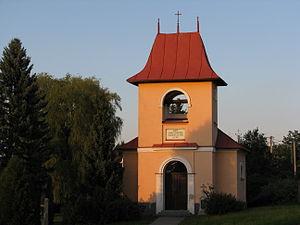
Hodíškov est une commune du district de Žďár nad Sázavou, dans la région de Vysočina, en République tchèque. Sa population s'élevait à 154 habitants en 2019.